Taylor–Mayo House

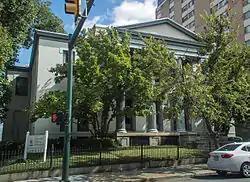
Taylor–Mayo House, September 2013

The Taylor–Mayo House, also known as the Mayo Memorial Church House, is a historic home located in Richmond, Virginia. It was built in 1845, and is a two-story, five-bay, Greek Revival style dwelling topped by a hipped roof. The front facade features a three-bay two-story Ionic order portico. The house was elaborately renovated during the 1880s.